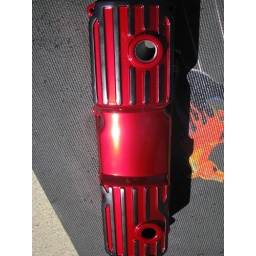
candy red over ultimate chrome/mirror black stripes